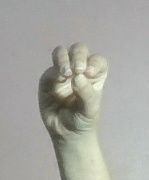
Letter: ha